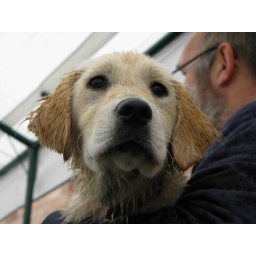
Alix is a female golden retriever and a service dog in training. Picture taken by the foster family of Alien.